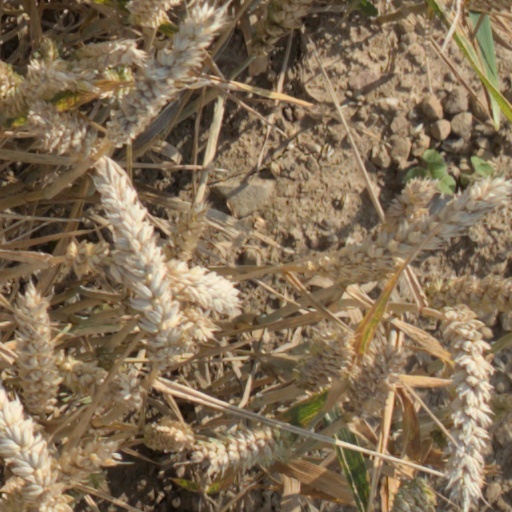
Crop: wheat